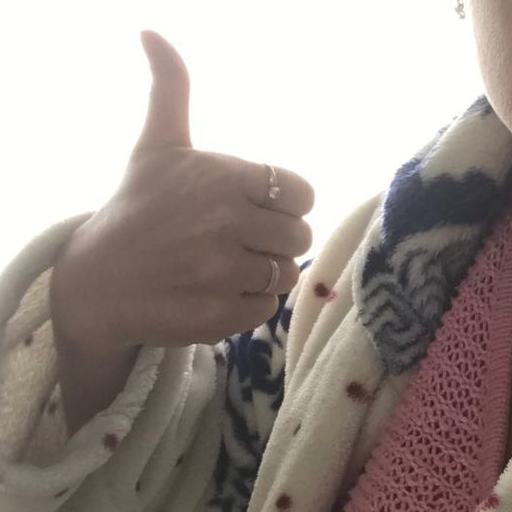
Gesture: like